Tonto Basin Outlaws

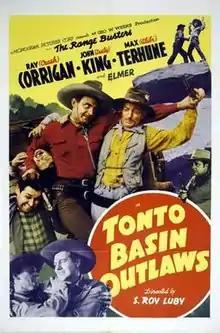
Theatrical release poster

Tonto Basin Outlaws is a 1941 American western film directed by S. Roy Luby. The film is the tenth in Monogram Pictures' "Range Busters" series, and it stars Ray "Crash" Corrigan as Crash, John "Dusty" King as Dusty and Max "Alibi" Terhune as Alibi, with Jan Wiley, Tris Coffin and Edmund Cobb. Despite the film's title, the action takes place in Montana, not Arizona's Tonto Basin. Like the other of the Range Busters series, the film was shot at Corriganville Movie Ranch and used footage from silent Westerns.